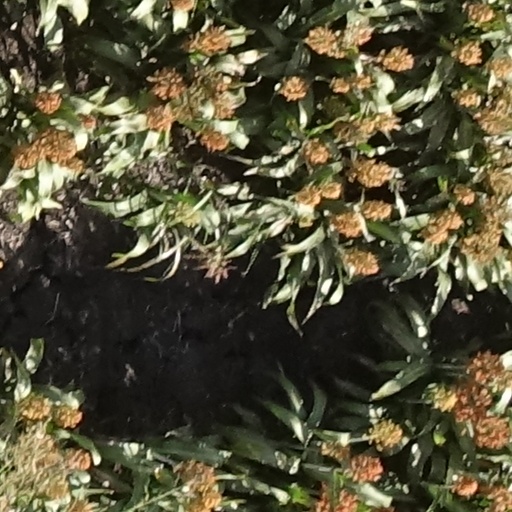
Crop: sorghum